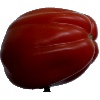
Label: Tomato Heart 1